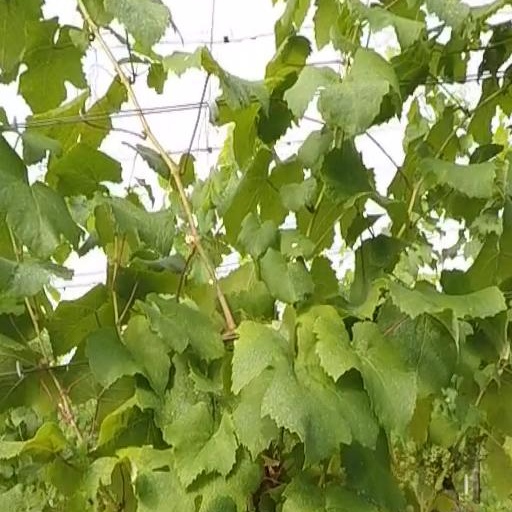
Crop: grape